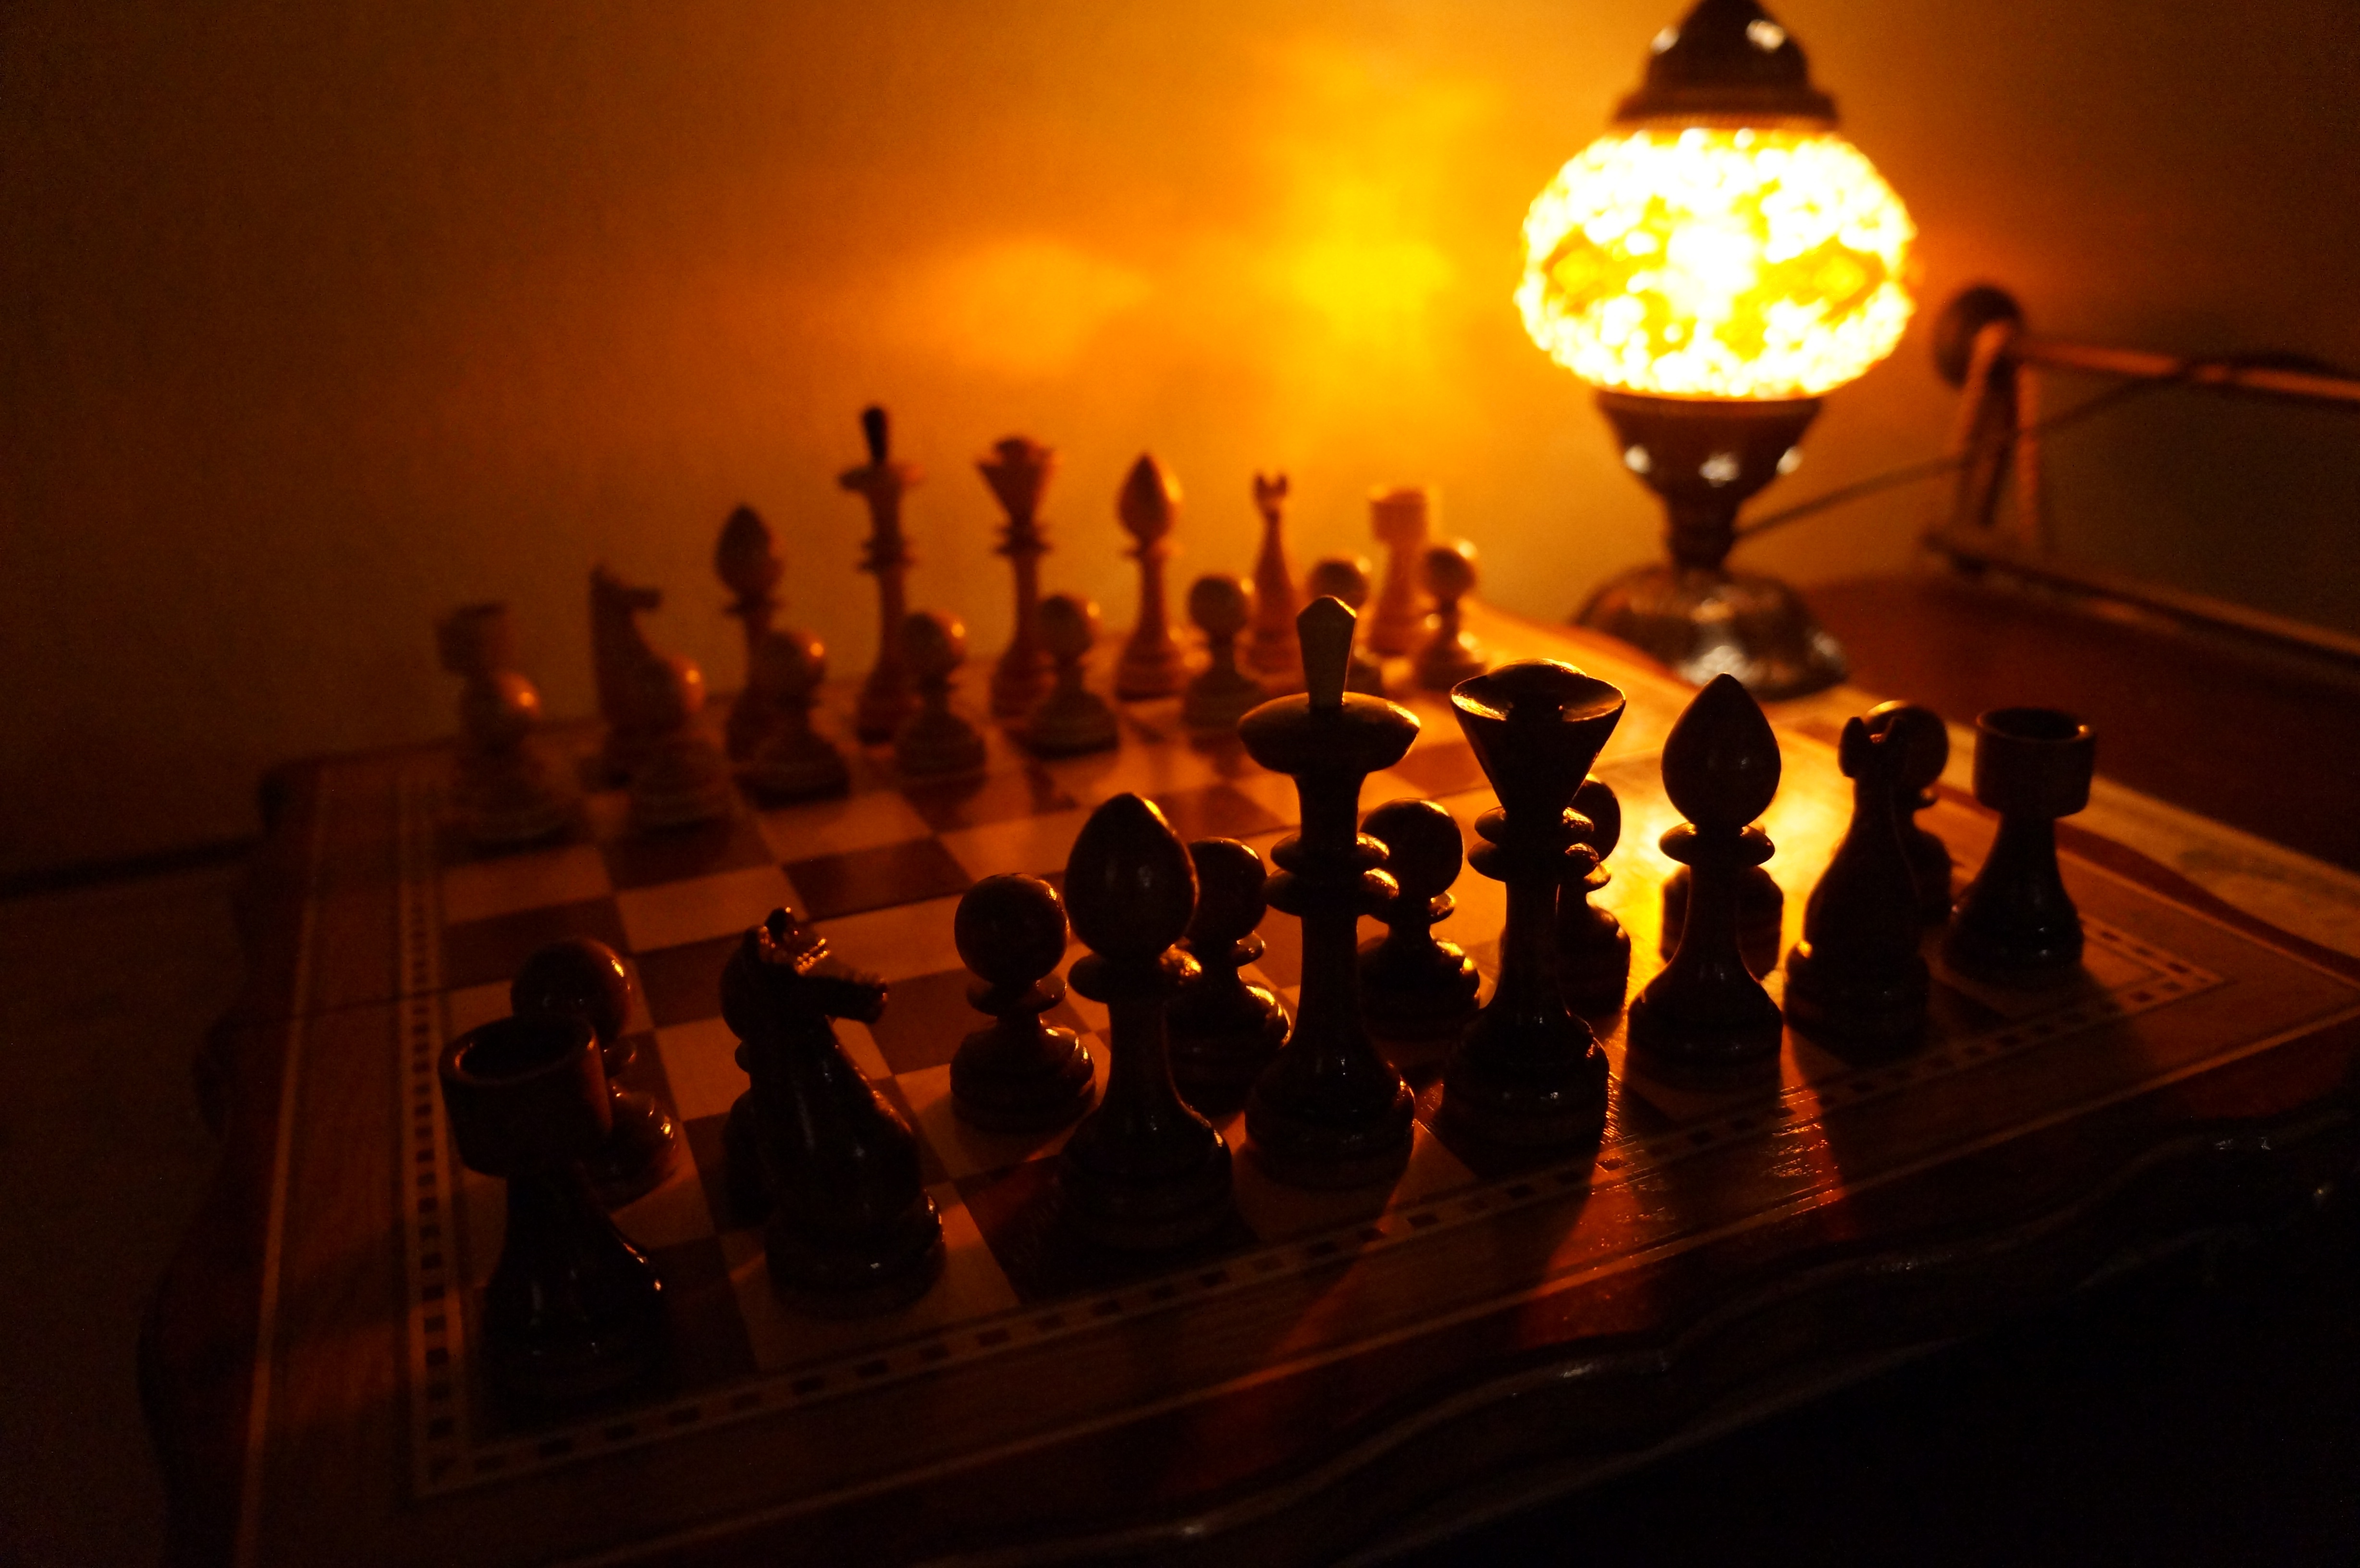
night, thinking, flame, darkness, lamp, lighting, stage, sports, chess, musical theatre